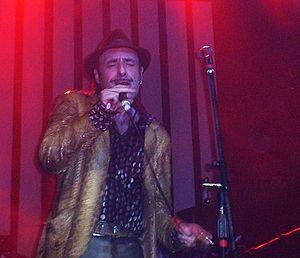
Tonino Carotone, né Antonio de la Cuesta le 9 janvier 1970 à Burgos, est un chanteur auteur-compositeur-interprète espagnol, ancien membre du groupe punk Kojón Prieto y los Huajolotes. Son pseudonyme rend hommage au chanteur napolitain des années 1930 Renato Carosone dont il reprend la célèbre Tu vuo' fa' l'americano en 1999.